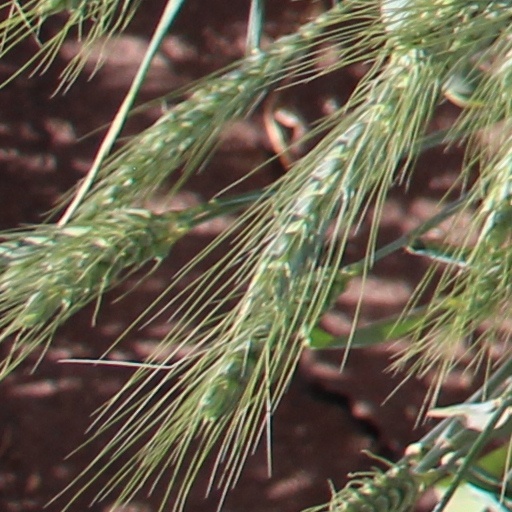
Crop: wheat